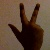
The image shows a hand gesture representing the number 3 in Indian Sign Language.